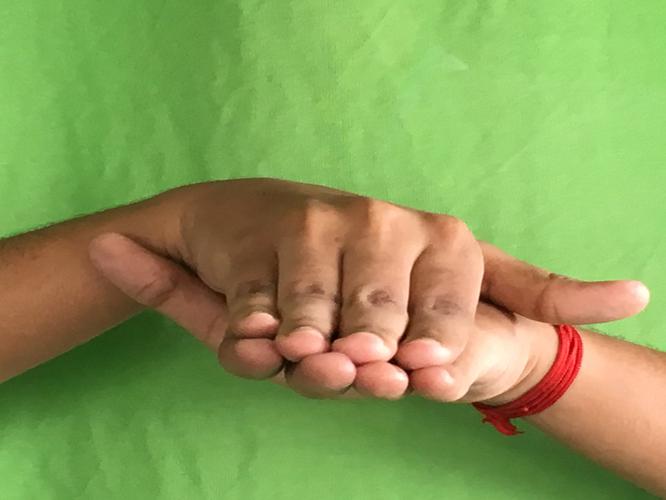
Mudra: Matsya
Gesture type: double_hand